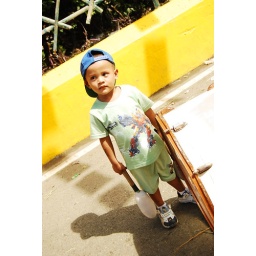
actually, this boy was lost in the middle of sinulog street dancing